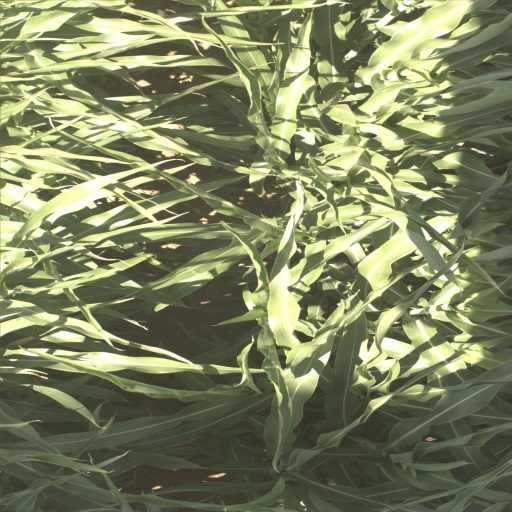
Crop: sorghum